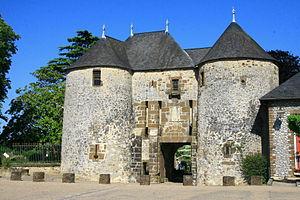
Château de Fresnay-sur-Sarthe entrée du parc, Sarthe, Pays de la Loire, France
Fresnay-sur-Sarthe est une ancienne commune française, située dans le département de la Sarthe en région Pays de la Loire, peuplée de 1 943 habitants.
Cet article recense les monuments historiques de l'arrondissement de Mamers, dans le département de la Sarthe, en France.
Fresnay-sur-Sarthe est une commune nouvelle française résultant de la fusion — au 1ᵉʳ janvier 2019 — des communes de Coulombiers, Fresnay-sur-Sarthe et Saint-Germain-sur-Sarthe, située dans le département de la Sarthe, en région Pays de la Loire. Elle est peuplée de 2 970 habitants.